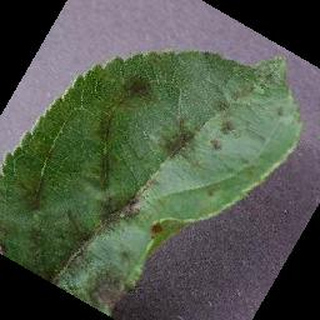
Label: apple_apple_scab